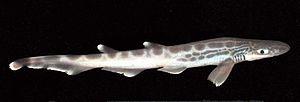
Les roussettes forment une famille de petits requins comportant environ 17 genres et plus de 150 espèces ce qui en fait la plus importante famille de requins.
Le Pristiure à bouche noire est une espèce de requins de la famille des Scyliorhinidae. Il est commun dans le Nord-Est de l'océan Atlantique de l'Islande au Sénégal, ainsi qu'en mer Méditerranée. On le rencontre généralement au niveau de la marge continentale à des profondeurs variant entre 150 et 1 400 m, sur des fonds vaseux. Les jeunes vivent dans des eaux moins profondes que les adultes.
Les Pentanchidae forment une famille de requins de l'ordre des Carcharhiniformes. La plupart des espèces de cette famille sont abyssales.